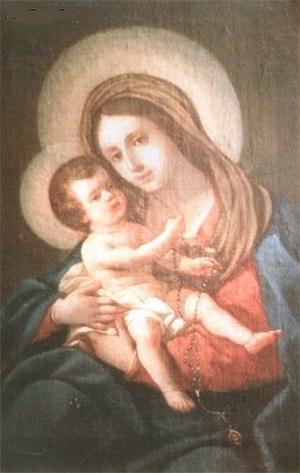
Angelo Michele Gottarelli, né en 1740 à Castel Bolognese et mort le 13 octobre 1813 à Imola, est un peintre italien.